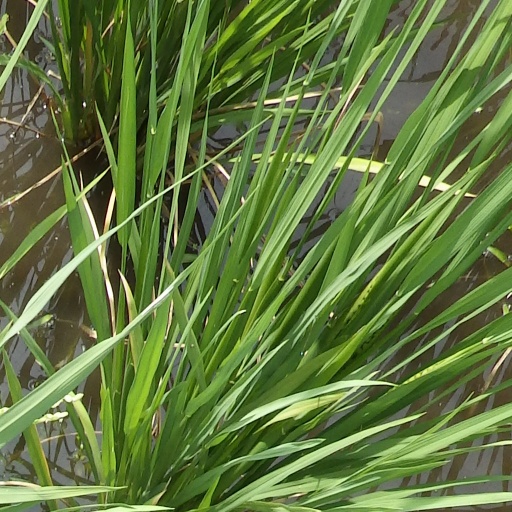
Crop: rice